Queensland Art Gallery

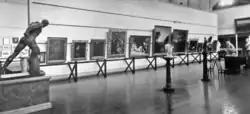
Interior of Queensland Art Gallery, 1931

The gallery was established in 1895 as the Queensland National Art Gallery. Throughout its early history the gallery was housed in a series of temporary premises. In the 1960s it shared premises with the Queensland Museum. Sir Leon Trout, a businessman and art collector, initiated a plan to include an art gallery in a proposed Queensland Cultural Centre in South Brisbane. The first stage of the monumental Robin Gibson-designed Queensland Cultural Centre opened on Brisbane's South Bank in 1982. The Gallery of Modern Art (GOMA) was established in 2006 which lead to the creation of a two-campus institution. In 2014, over 10 million people had visited both the sites since the establishment of GOMA. The Queensland Art Gallery was listed as a State Heritage Place in 2015.